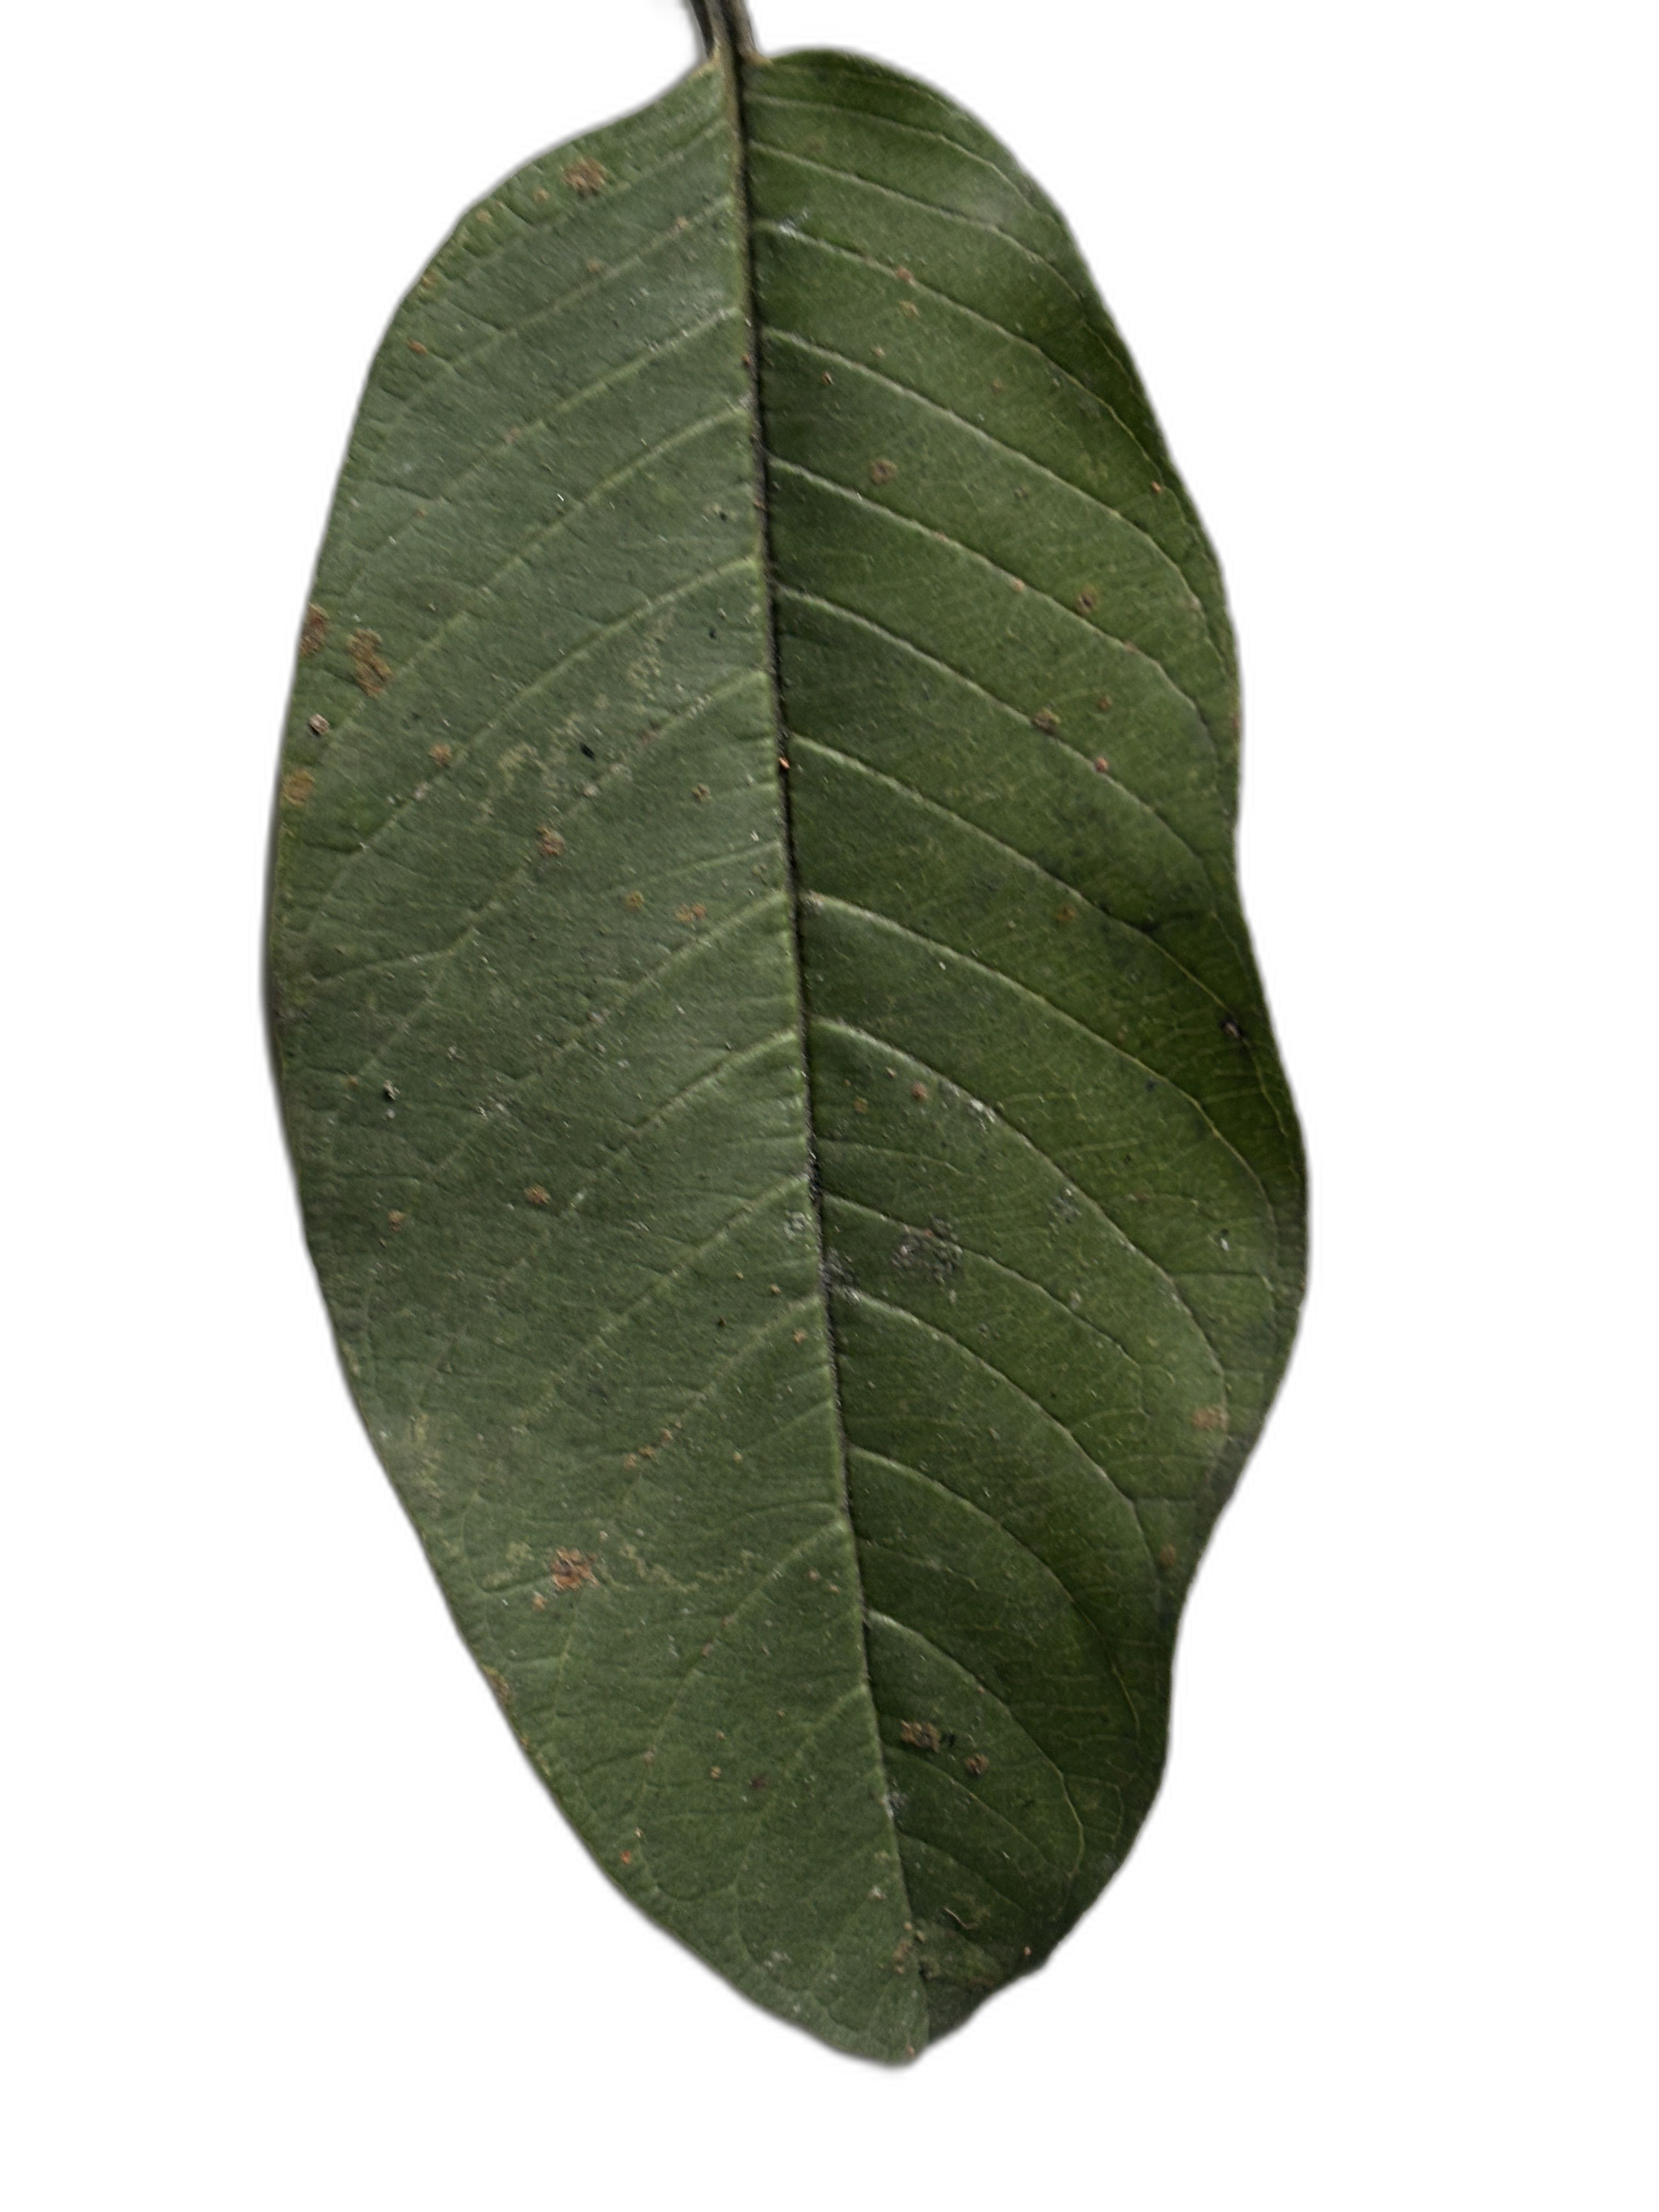
Plant part: leaf
Disease: Healthy